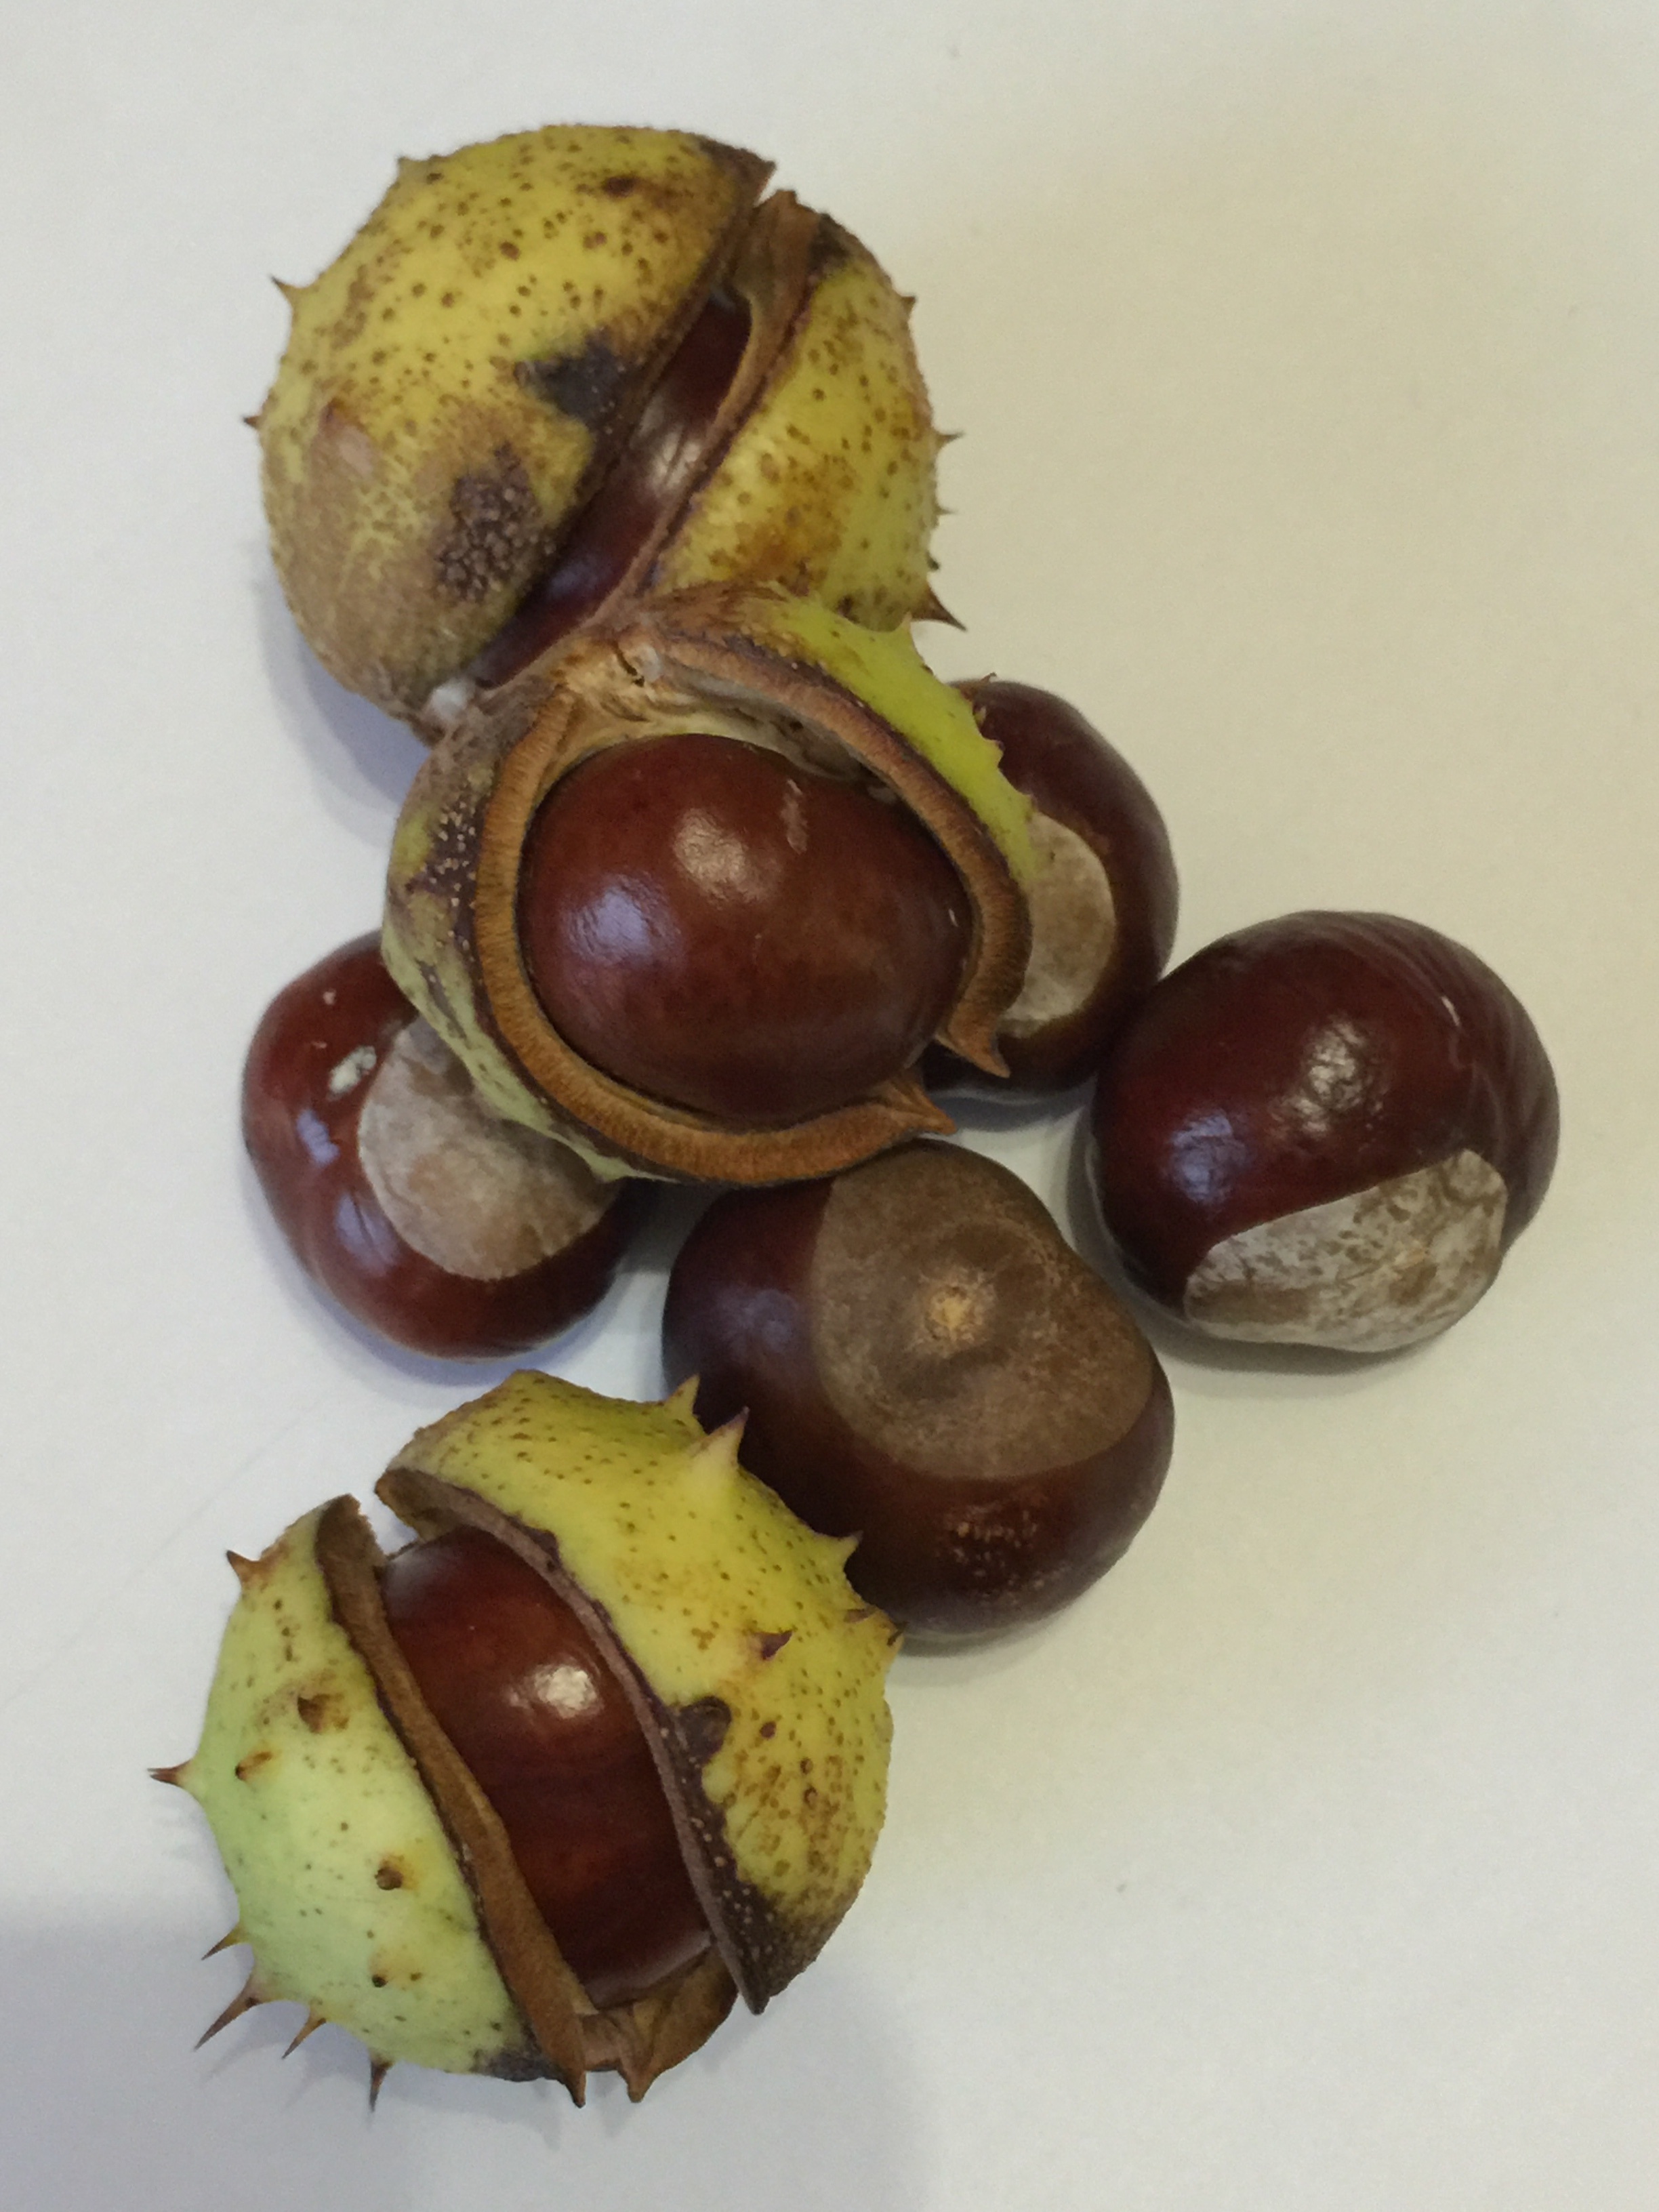
nature, plant, fruit, food, produce, autumn, nut, acorn, autumn mood, coconut, chestnut, autumn decoration, sleeve, flowering plant, pieksig, land plant, nuts seeds